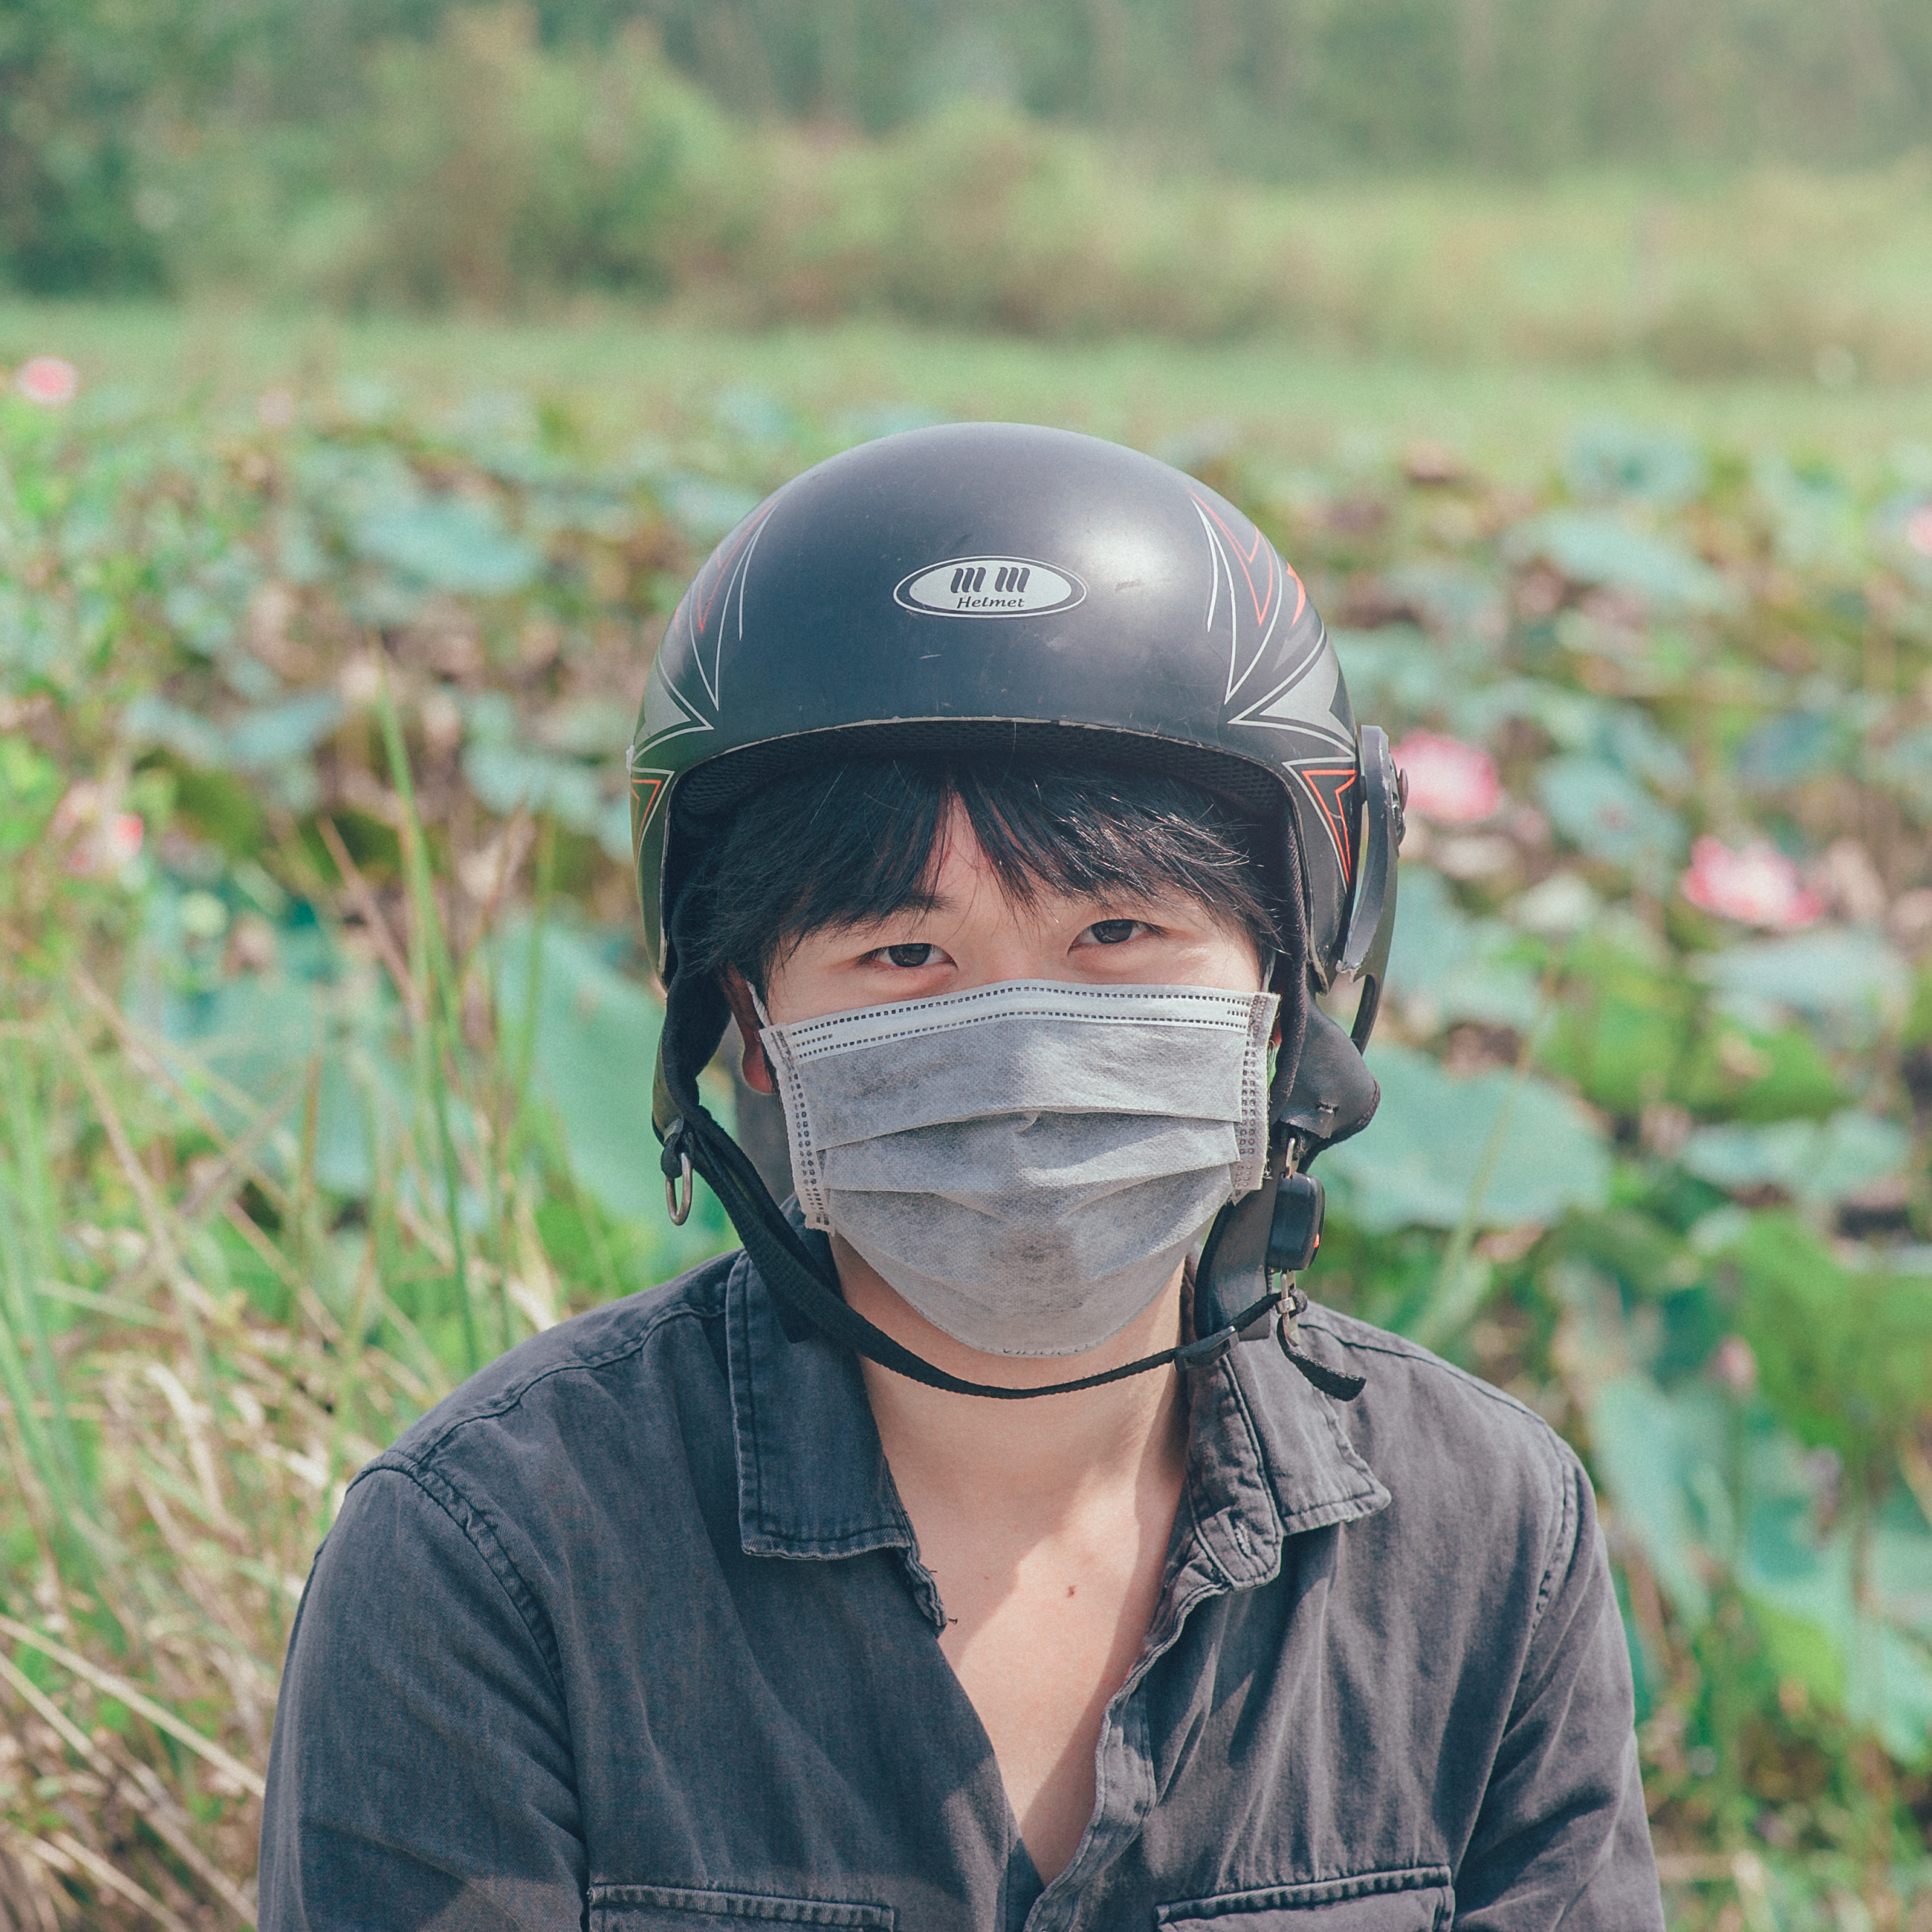
love, cute, portrait, travel, happy, lovely, men, photography, photograph, headgear, grass, helmet, soil, personal protective equipment